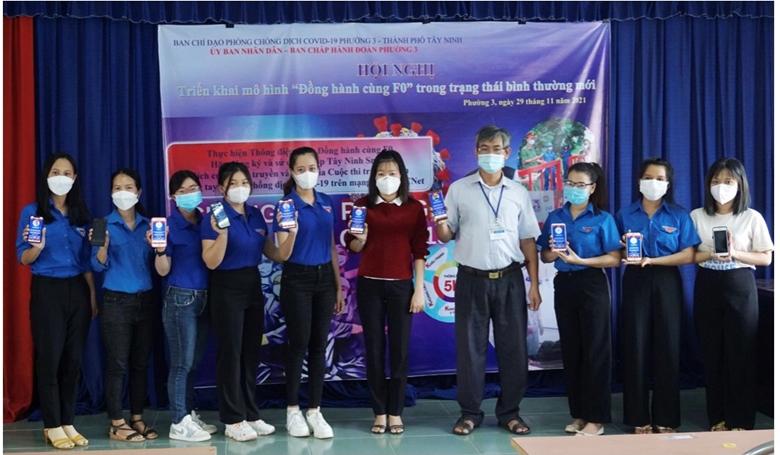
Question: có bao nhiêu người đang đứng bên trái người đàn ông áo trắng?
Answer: có ba người đang đứng bên trái người đàn ông áo trắng